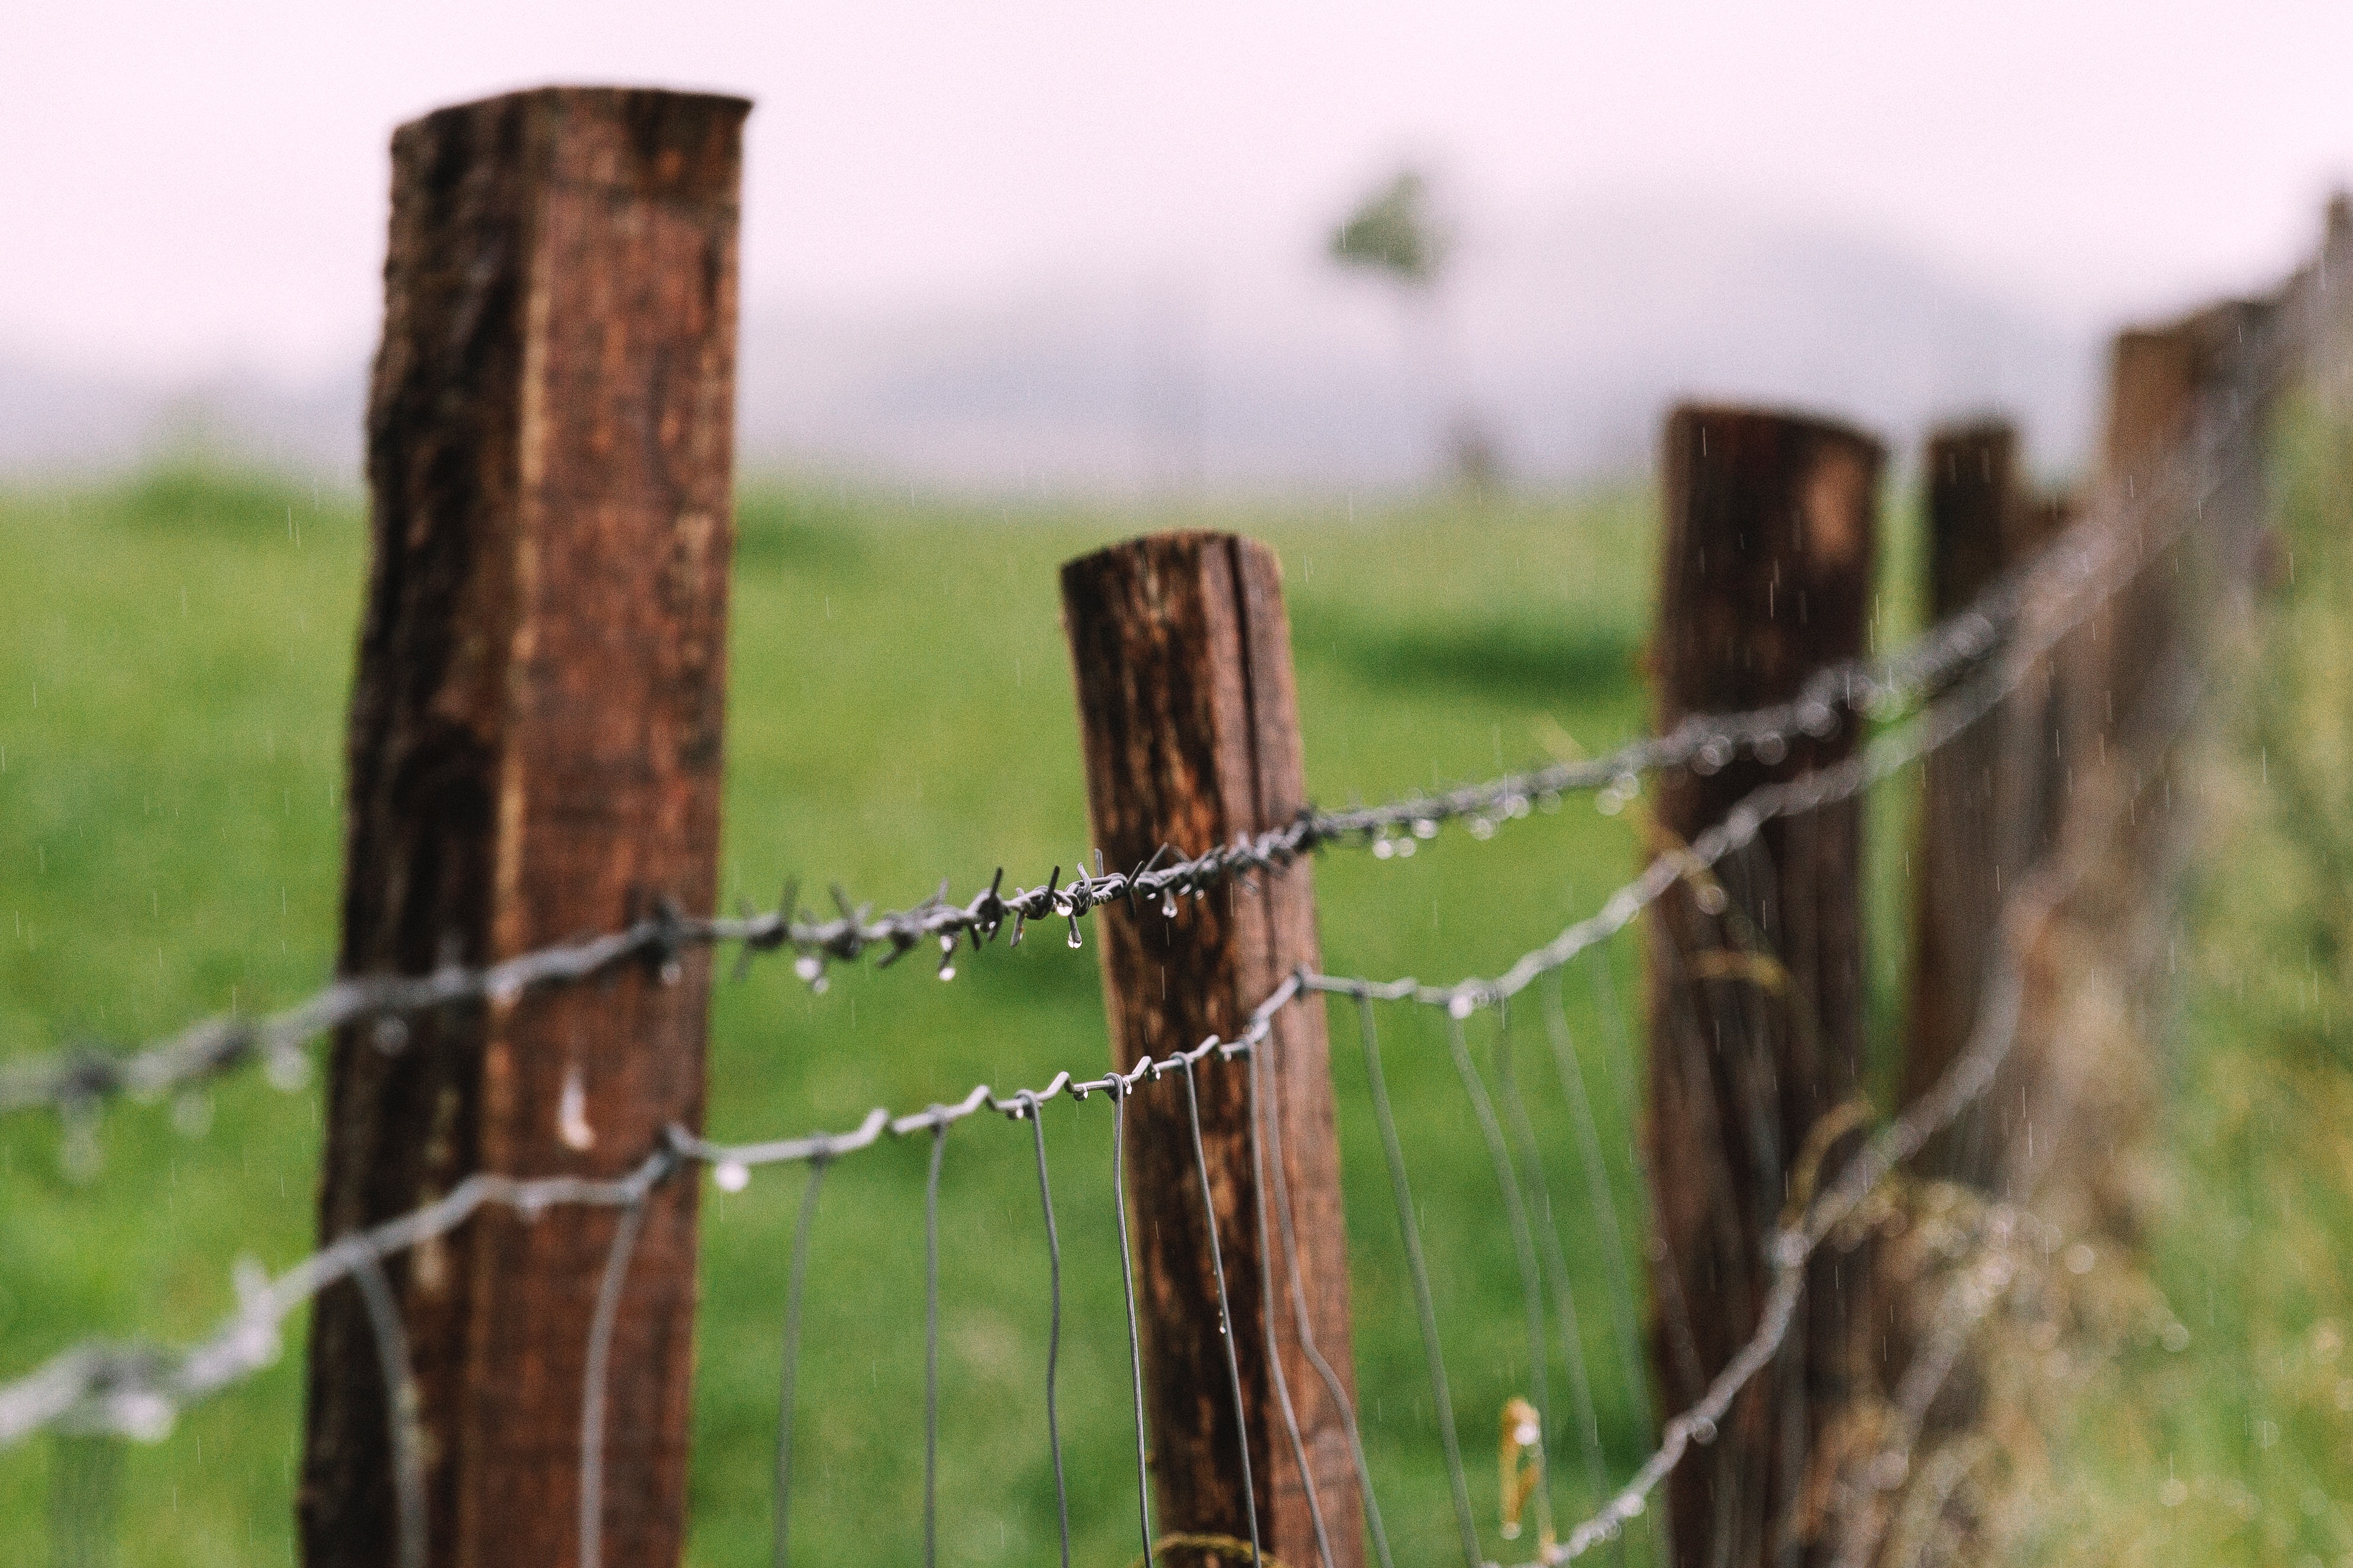
tree, nature, grass, fence, barbed wire, wood, green, soil, material, plant stem, outdoor structure, wire fencing, home fencing